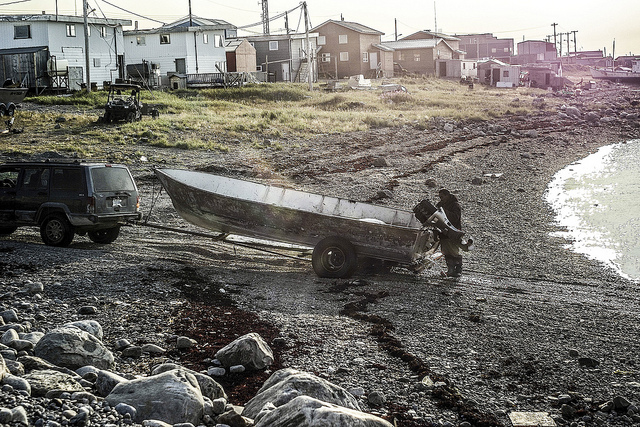
A vehicles pulling a small boat on the beach.

a fishing boat sitting on a trailer at the edge of the water

A boat being towed by a jeep near a beach.

THERE IS A BOAT BACKED UP NEAR THE RIVER BANK

A Jeep towing a boat out of a body of water.